John Grant (neurosurgeon)

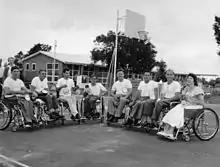
Mount Wilga Sports Day 1959. Grant, Kevin Betts and Eileen Perrottet played a major role in establishing this event

Grant's interest in the role of sport in the rehabilitation for people with spinal injuries can be linked to the work of Sir Ludwig Guttman, neurologist from Stoke Mandeville Hospital. In 1957, he visited the hospital and observed the role of sport in rehabilitation. In 1958, he played a major role in organising the First Royal North Shore Hospital Games for spinal injury patients. The Games were held at the Gore Hill Oval near the hospital. Grant also played a role in including sports in rehabilitation programs at Mount Wilga House. It held annual Sports Days. The Australian Team to the 1960 Rome Paralympics included eight competitors who had been patients at Mt Wilga Rehabilitation Centre and trained by Kevin Betts and Eileen Perrottet.